Foster mounting

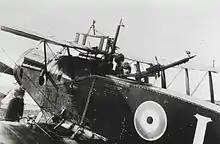
Attempt to adapt a Foster mounting to a Bristol F.2b Fighter

The night fighter version of the Avro 504K was also armed with a "modified S.E 5a" type Foster mounted Lewis gun (see illustration at the head of this article). This aircraft had a much larger gap between the top of the fuselage and the upper wing than most types fitted with this mounting and must have proved very awkward to use. On the B.E.12b, intended as a night fighter, over-wing Lewis guns relied on makeshift mountings, including one that resembled the original double hinged mounting on early French Nieuports.